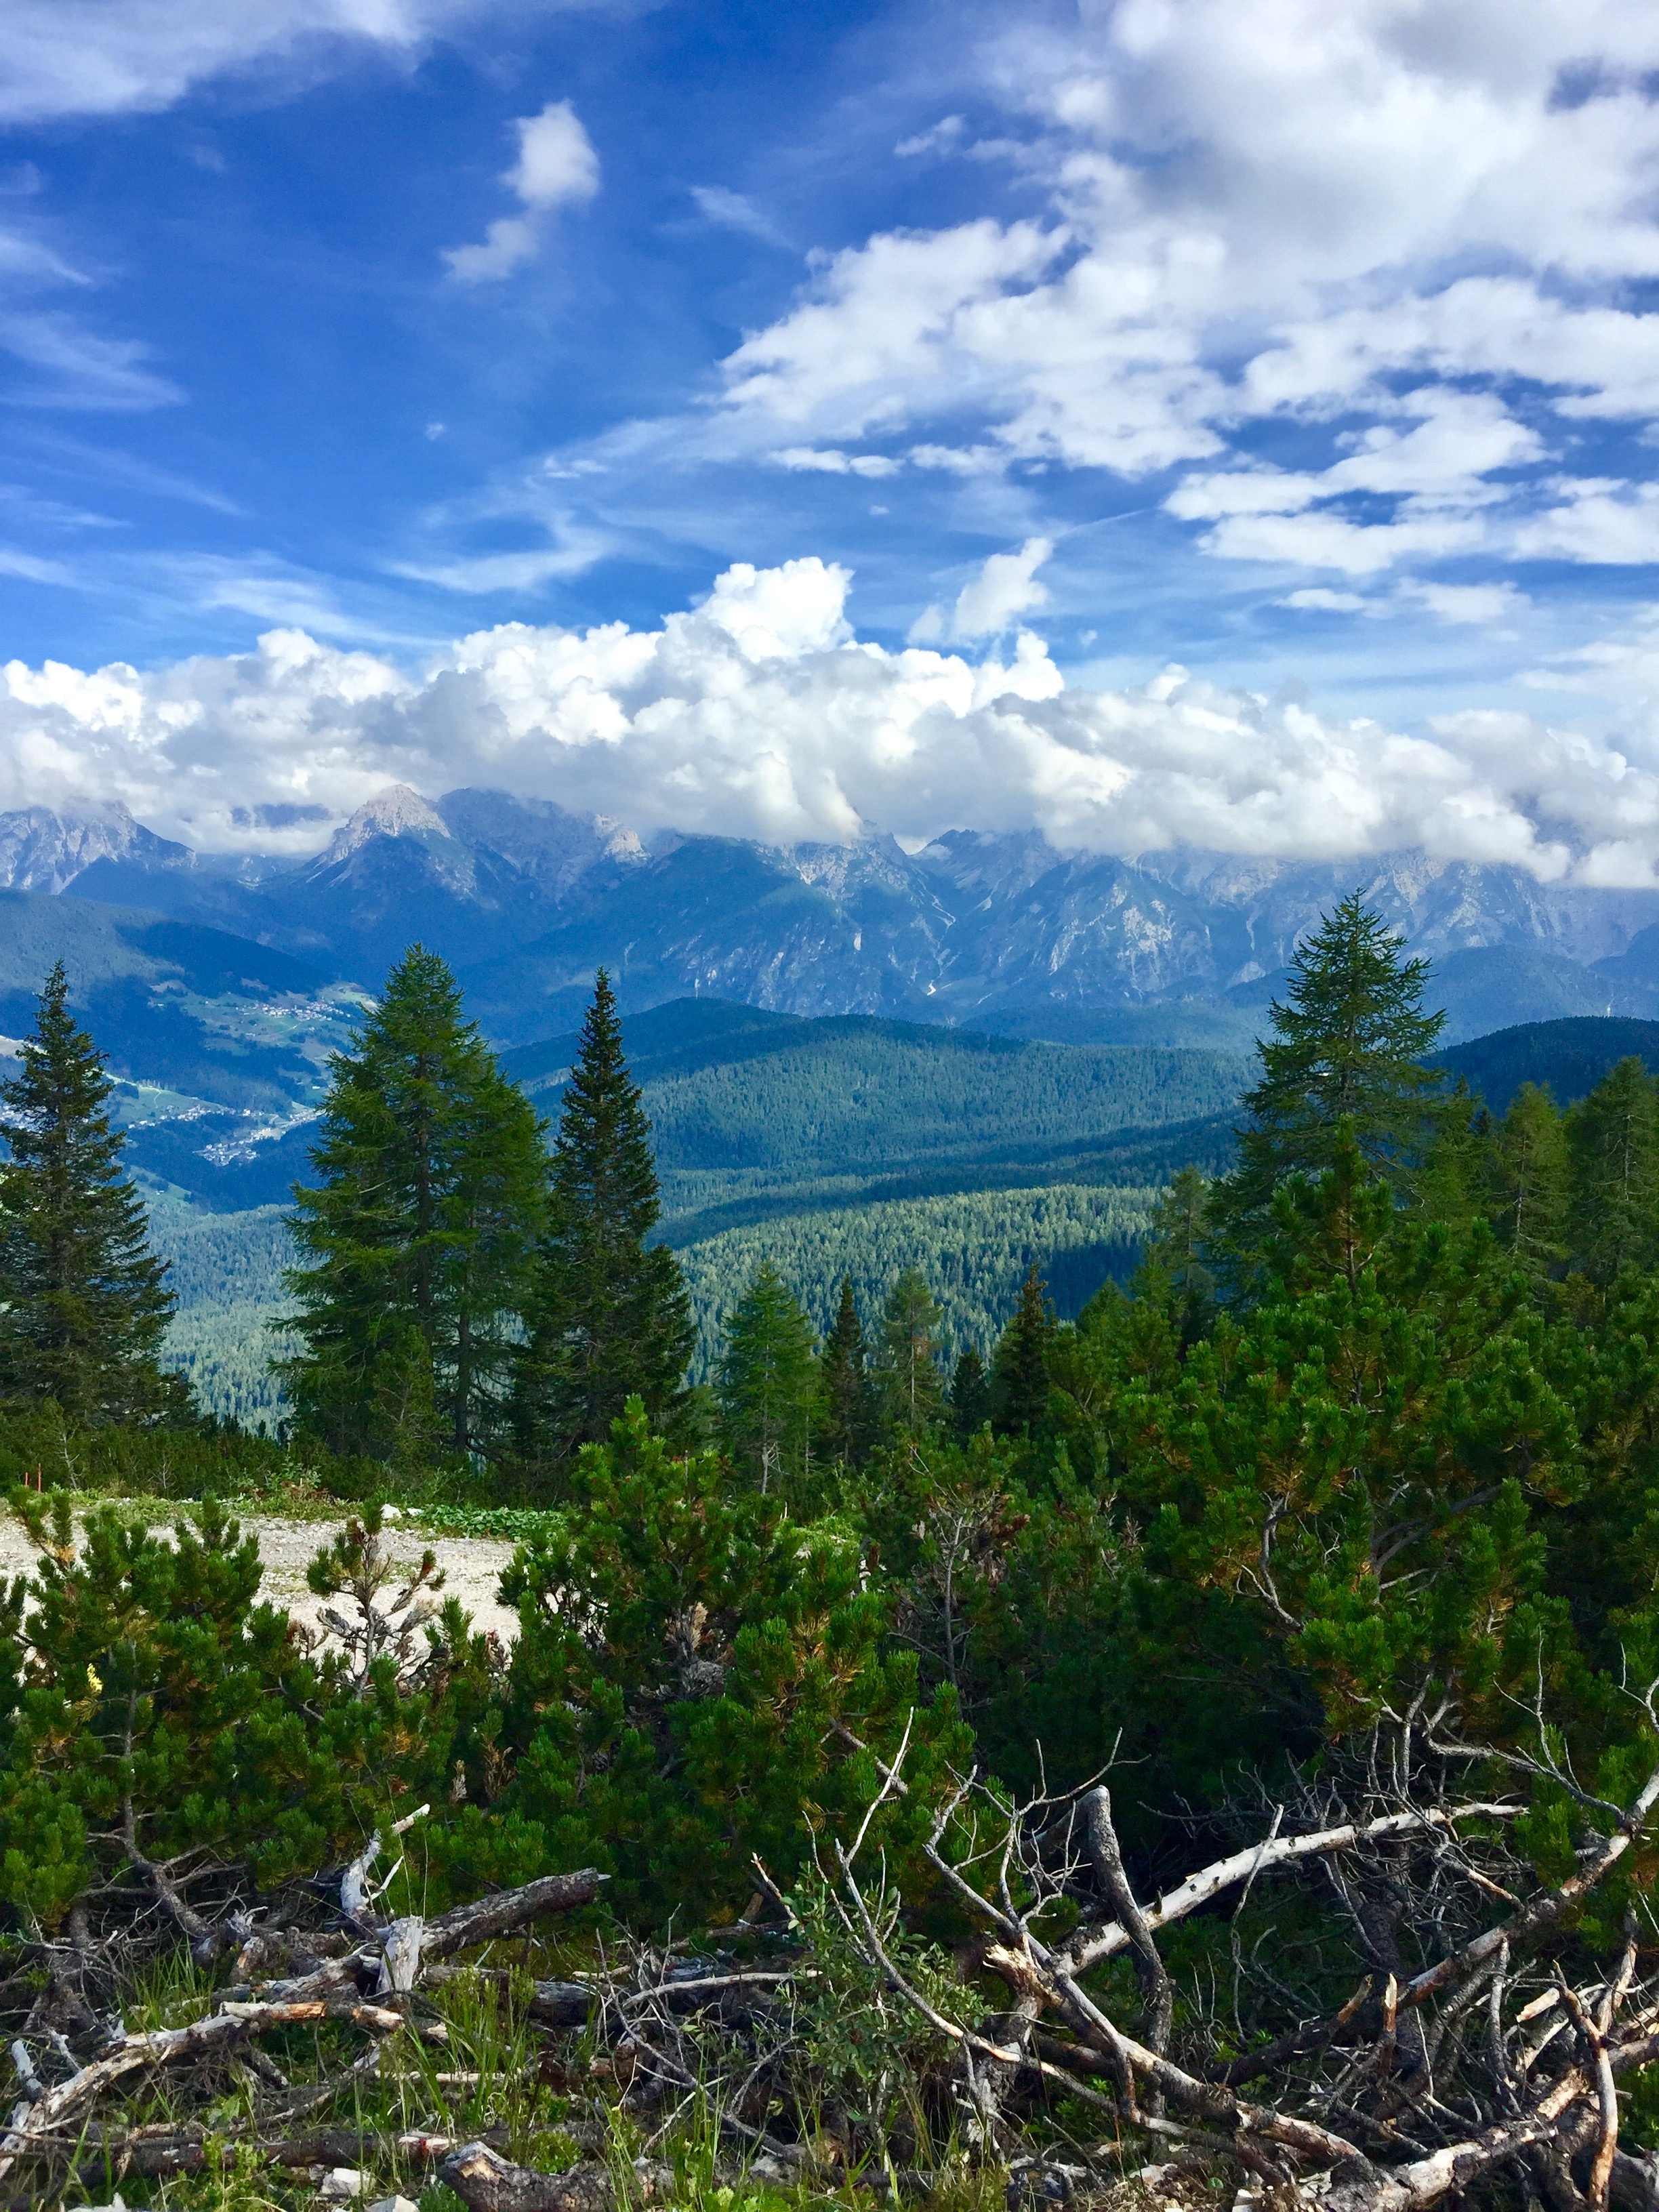
landscape, tree, nature, forest, wilderness, mountain, cloud, trail, meadow, hill, lake, valley, mountain range, alpine, ridge, mountains, alps, plateau, woodland, fell, habitat, loch, ecosystem, mountain pass, natural environment, geographical feature, mountainous landforms